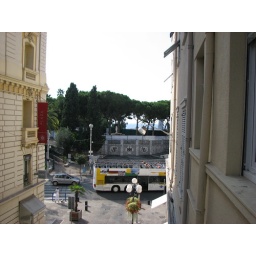
View from our hotel balcony in Nice with the beach only a 2 minute walk away.